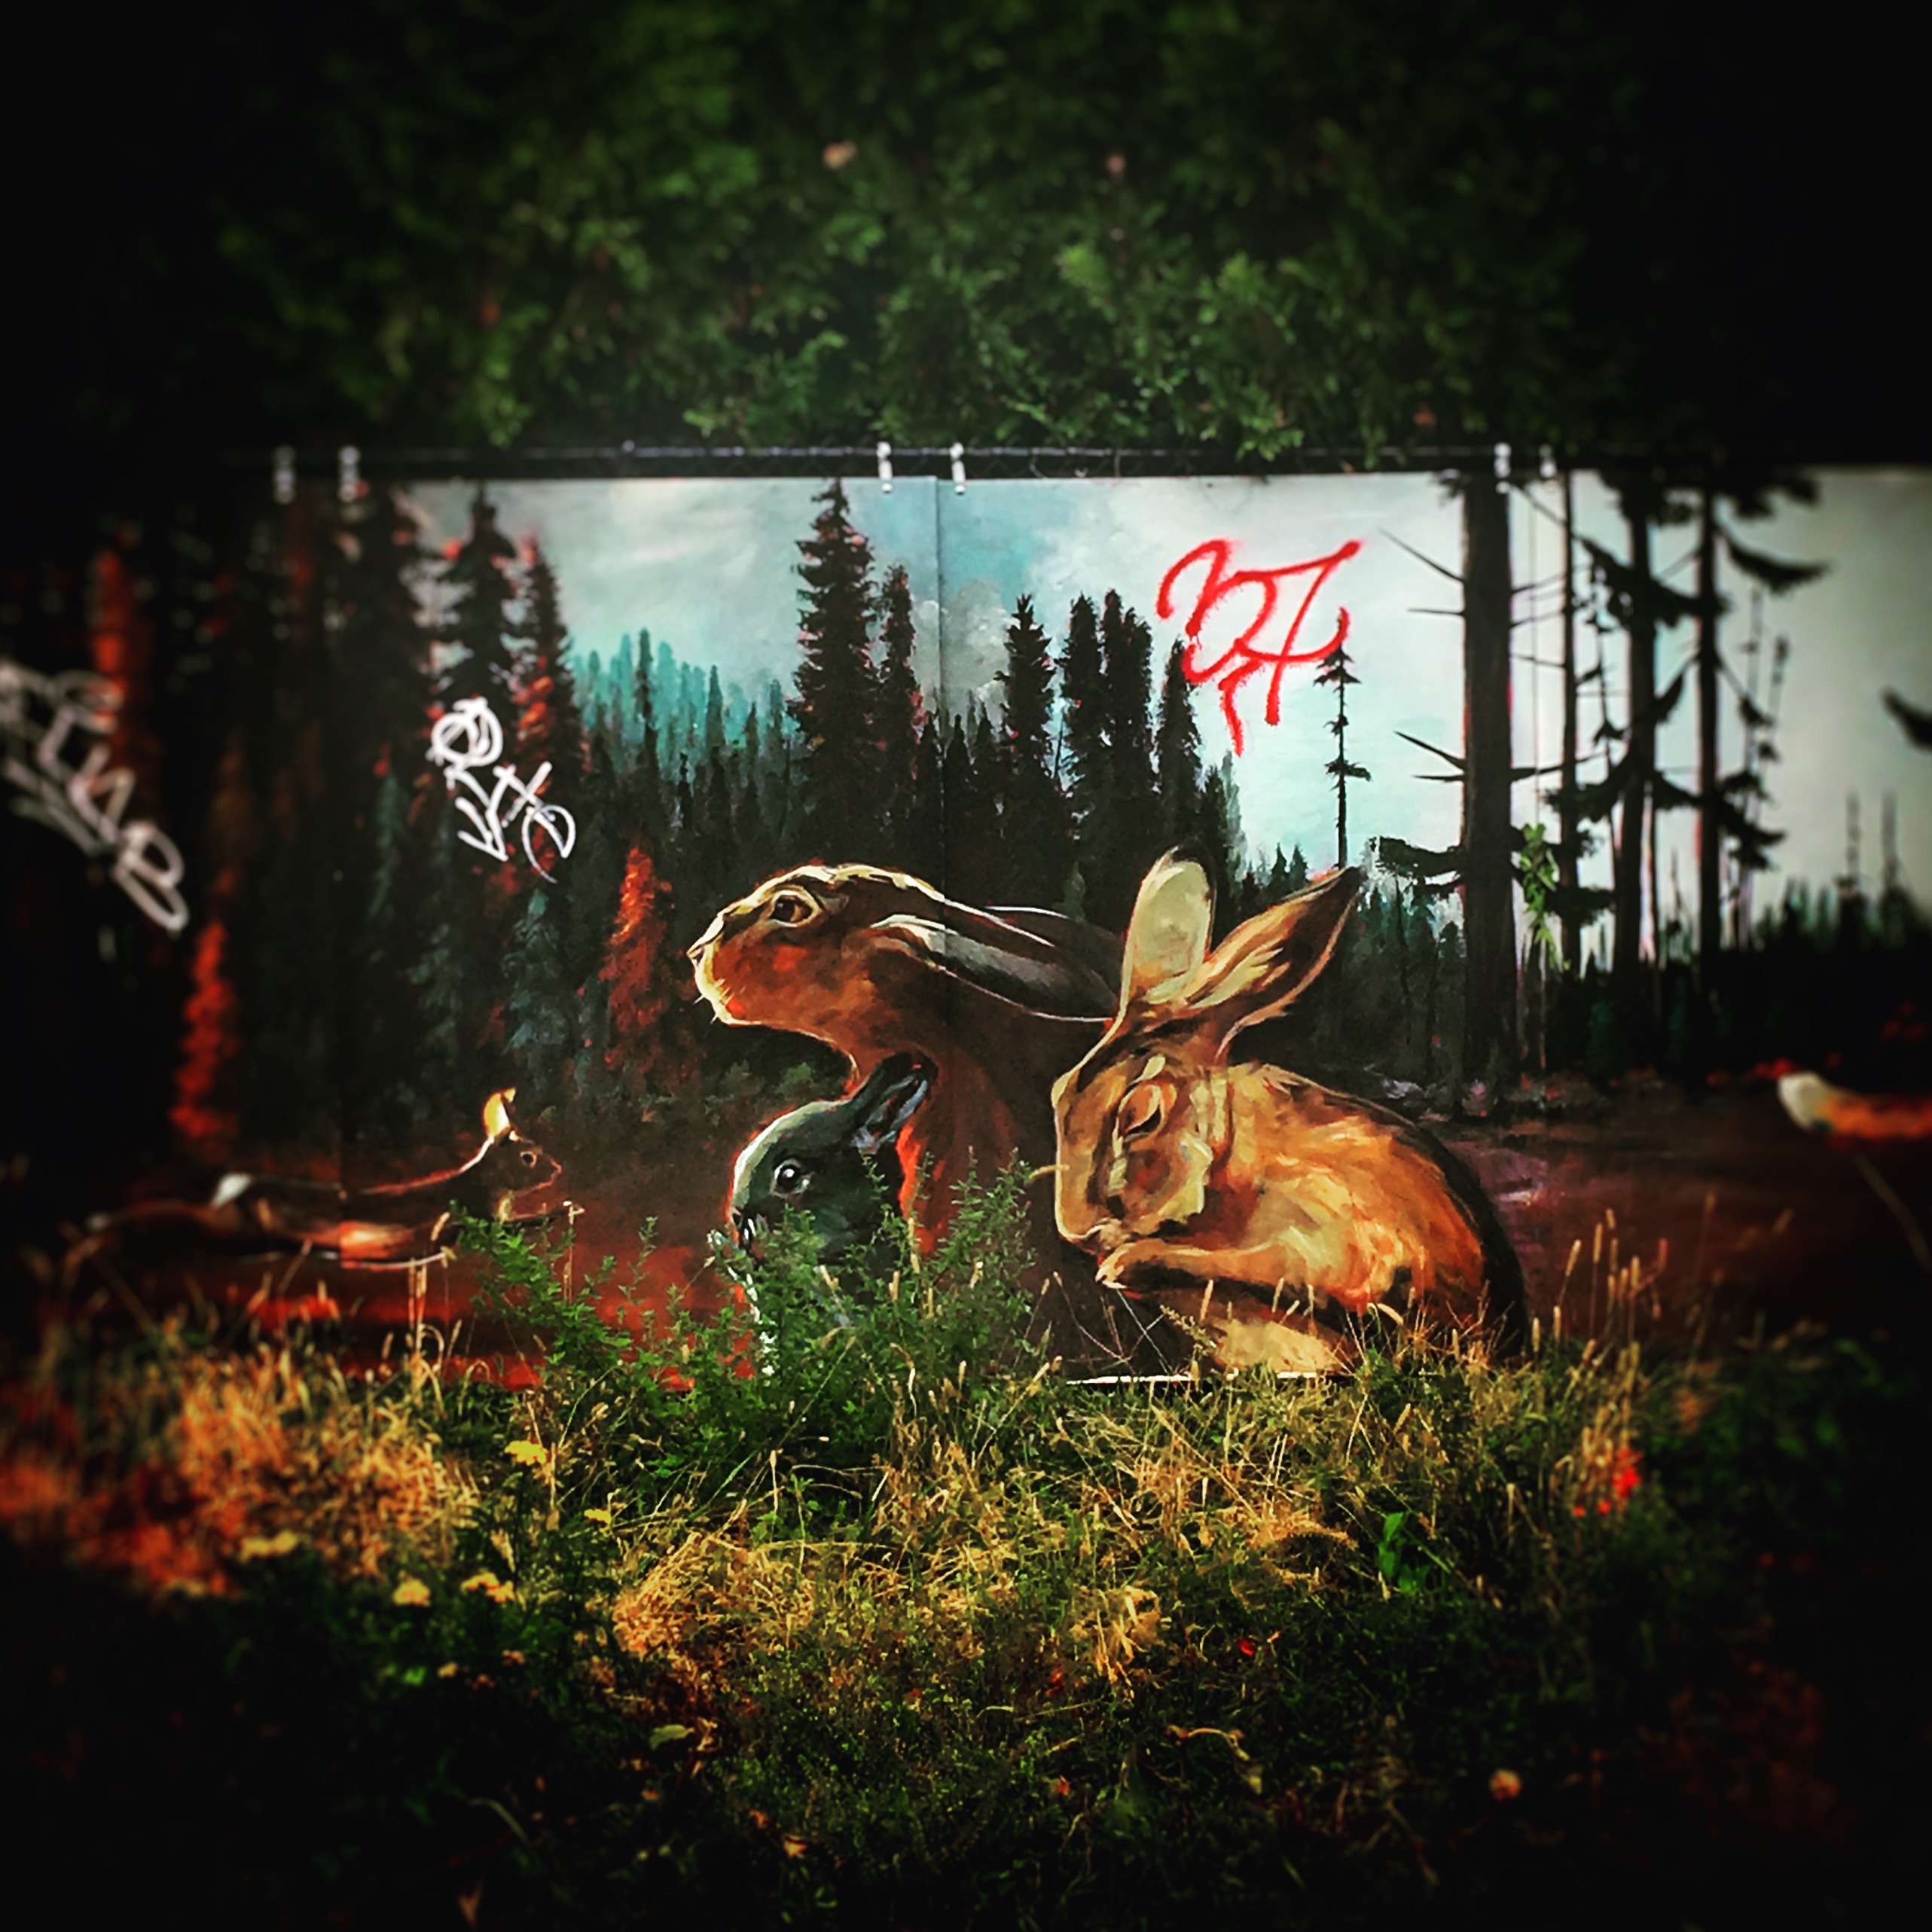
night, jungle, darkness, art, dinosaur, screenshot